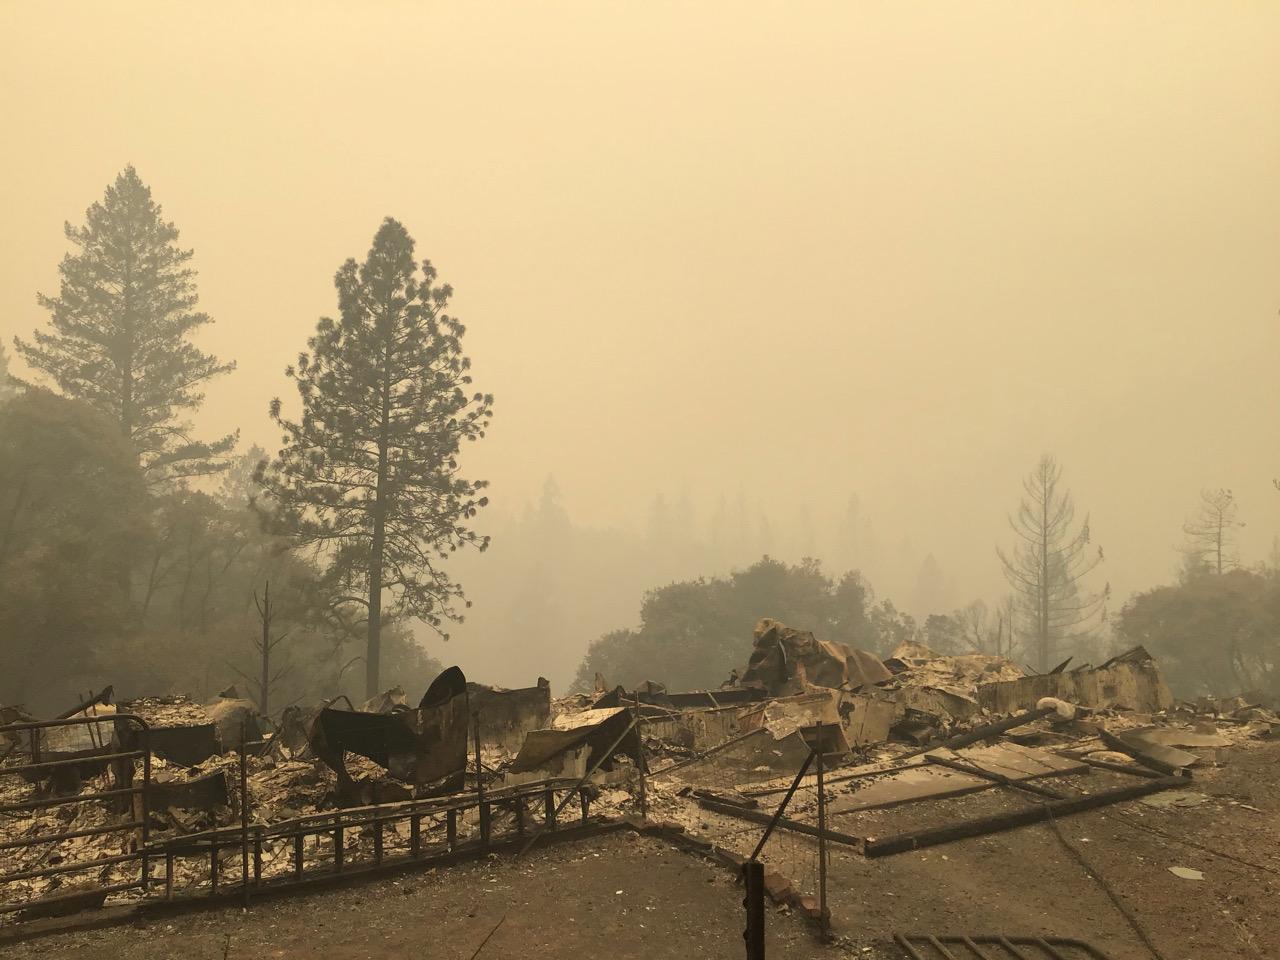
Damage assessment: destroyed